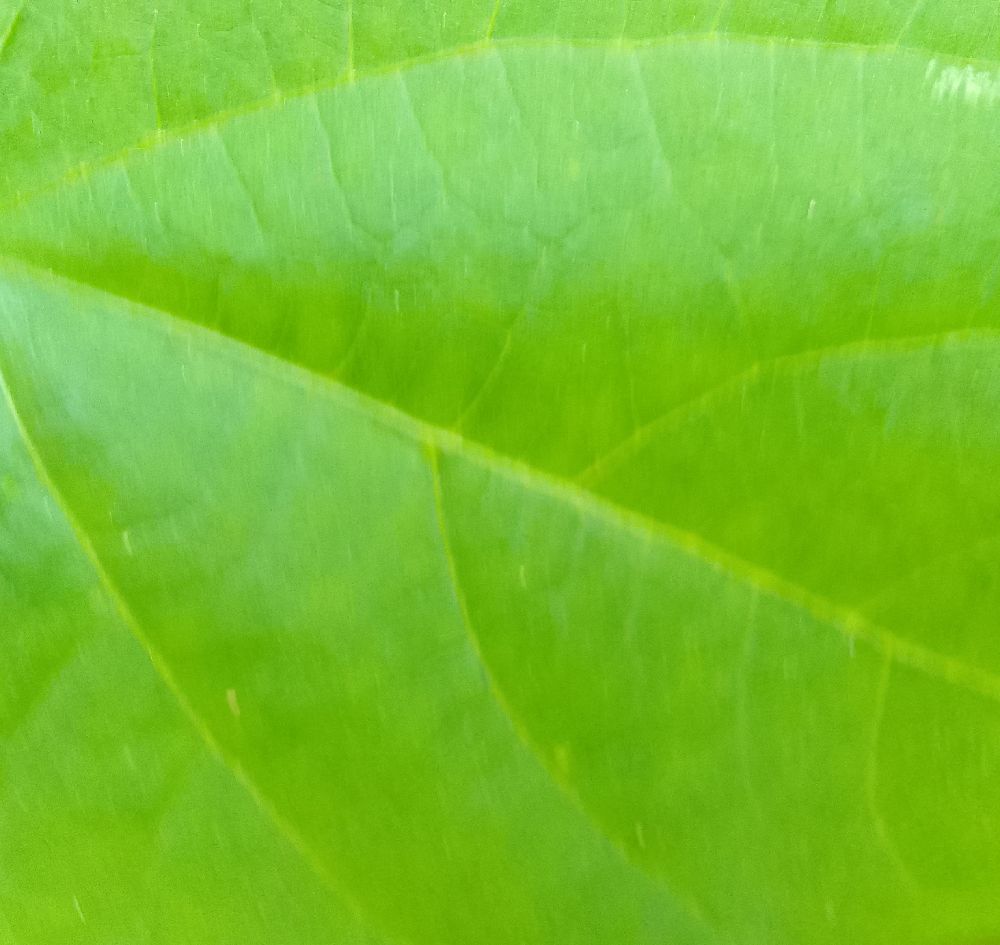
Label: healthy